Sleeping Dogs Lie (2006 film)

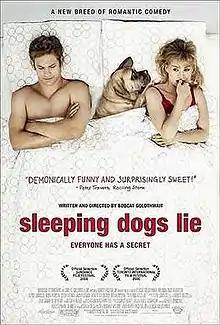
Theatrical release poster

Sleeping Dogs Lie (originally titled Stay and released in the United Kingdom as Sleeping Dogs) is a 2006 American romantic black comedy film written and directed by Bobcat Goldthwait. It stars Melinda Page Hamilton as a woman whose relationships are damaged when she reluctantly reveals that she committed an act of bestiality with her dog while in college.